Platycnemididae

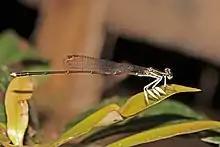
Malagasy featherleg ("Proplatycnemis hova")

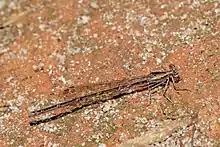
"Proplatycnemis alatipes" female

The Platycnemididae are a family of damselflies.